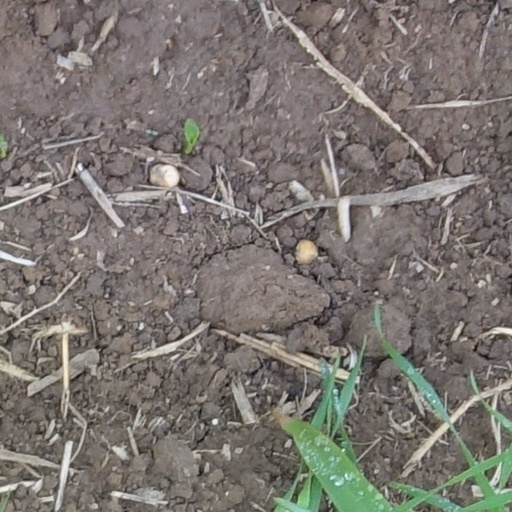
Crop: wheat